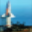
Label: rocket